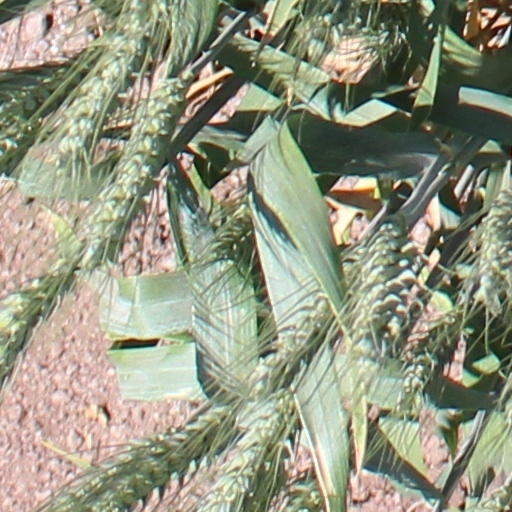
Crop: wheat